Peresvet-class battleship

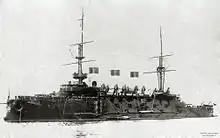
"Oslyabya" leaving Revel, October 1904

The ships' main battery consisted of four 45-caliber, guns mounted in electrically powered twin-gun turrets, one forward and one aft of the superstructure. These guns had major development problems as they proved to be too weak to use a full-strength charge of propellant and had to be reworked and the charge reduced. The guns in "Peresvet" and "Oslyabya" were the original model and could be elevated to a maximum of +35°, while the reinforced guns used in "Pobeda" could only elevate to a maximum of +25°. The guns were designed to fire once every 40 seconds, but in service they fired at half that rate. The ships carried 75 rounds for each gun. The older guns fired a shell at a muzzle velocity of while "Pobeda"s newer ones may have reached a muzzle velocity of . At an elevation of +6°, the gun had a range of . The secondary armament of the "Peresvet"-class ships consisted of eleven 45-caliber, 6-inch Canet Model 1891 quick-firing (QF) guns, 10 mounted in casemates on the sides of the hull and one underneath the forecastle as a bow chaser. Each gun was provided with 220 rounds. They fired shells that weighed with a muzzle velocity of . They had a range of when fired at an elevation of +20°.